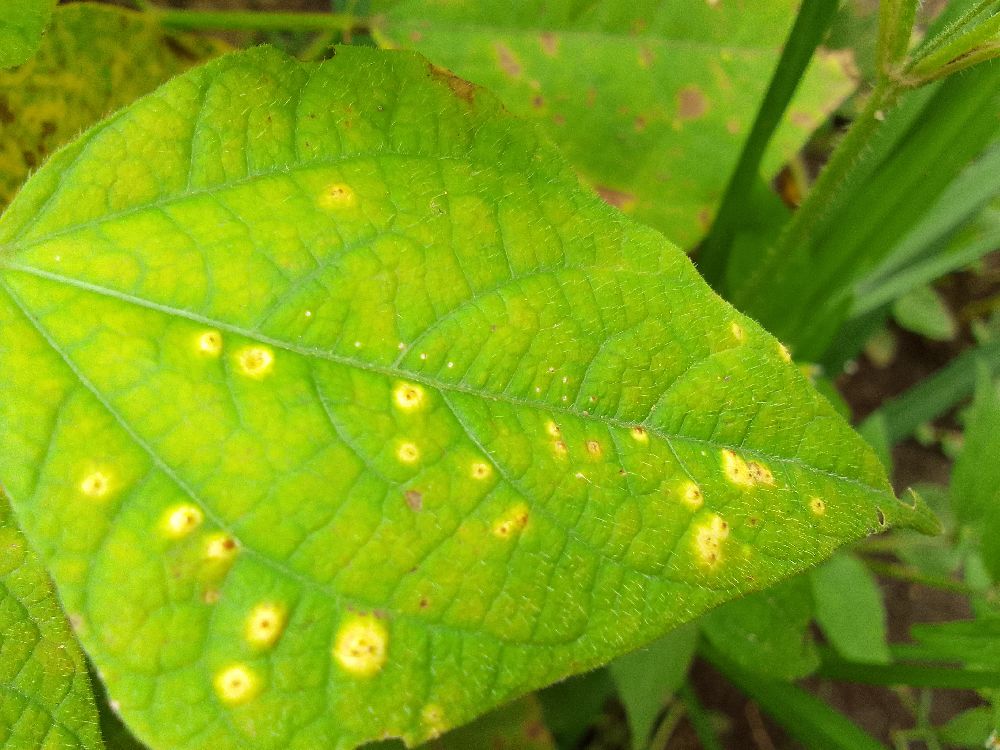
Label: rust